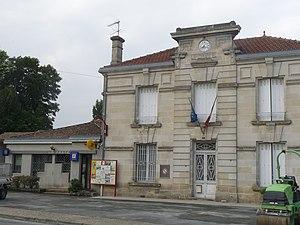
Poste de Reignac,Gironde, France
Reignac est une commune du Sud-Ouest de la France, dans le département de la Gironde.